Empire Christmas pudding

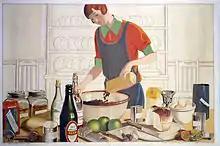
"Making the Empire Christmas Pudding" by F. C. Harrison

The empire Christmas pudding is a holiday plum pudding developed in the 1920s from a recipe from the British royal family's kitchen, calling for ingredients from countries of the British Empire, which was intended to encourage nationalistic pride.